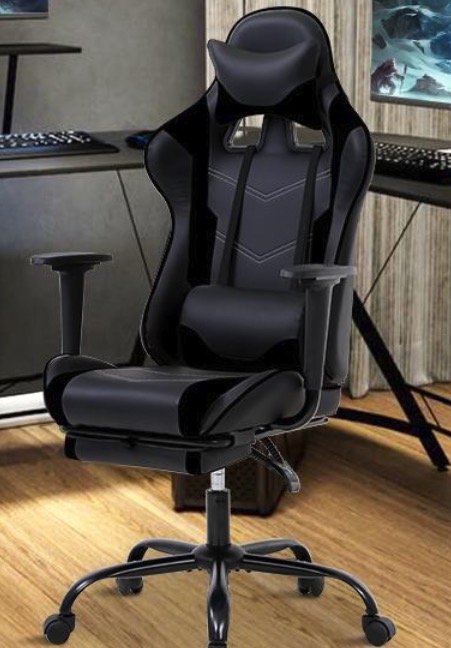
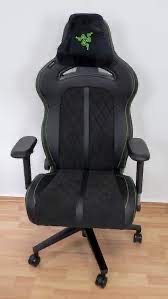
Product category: items_chair
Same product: no